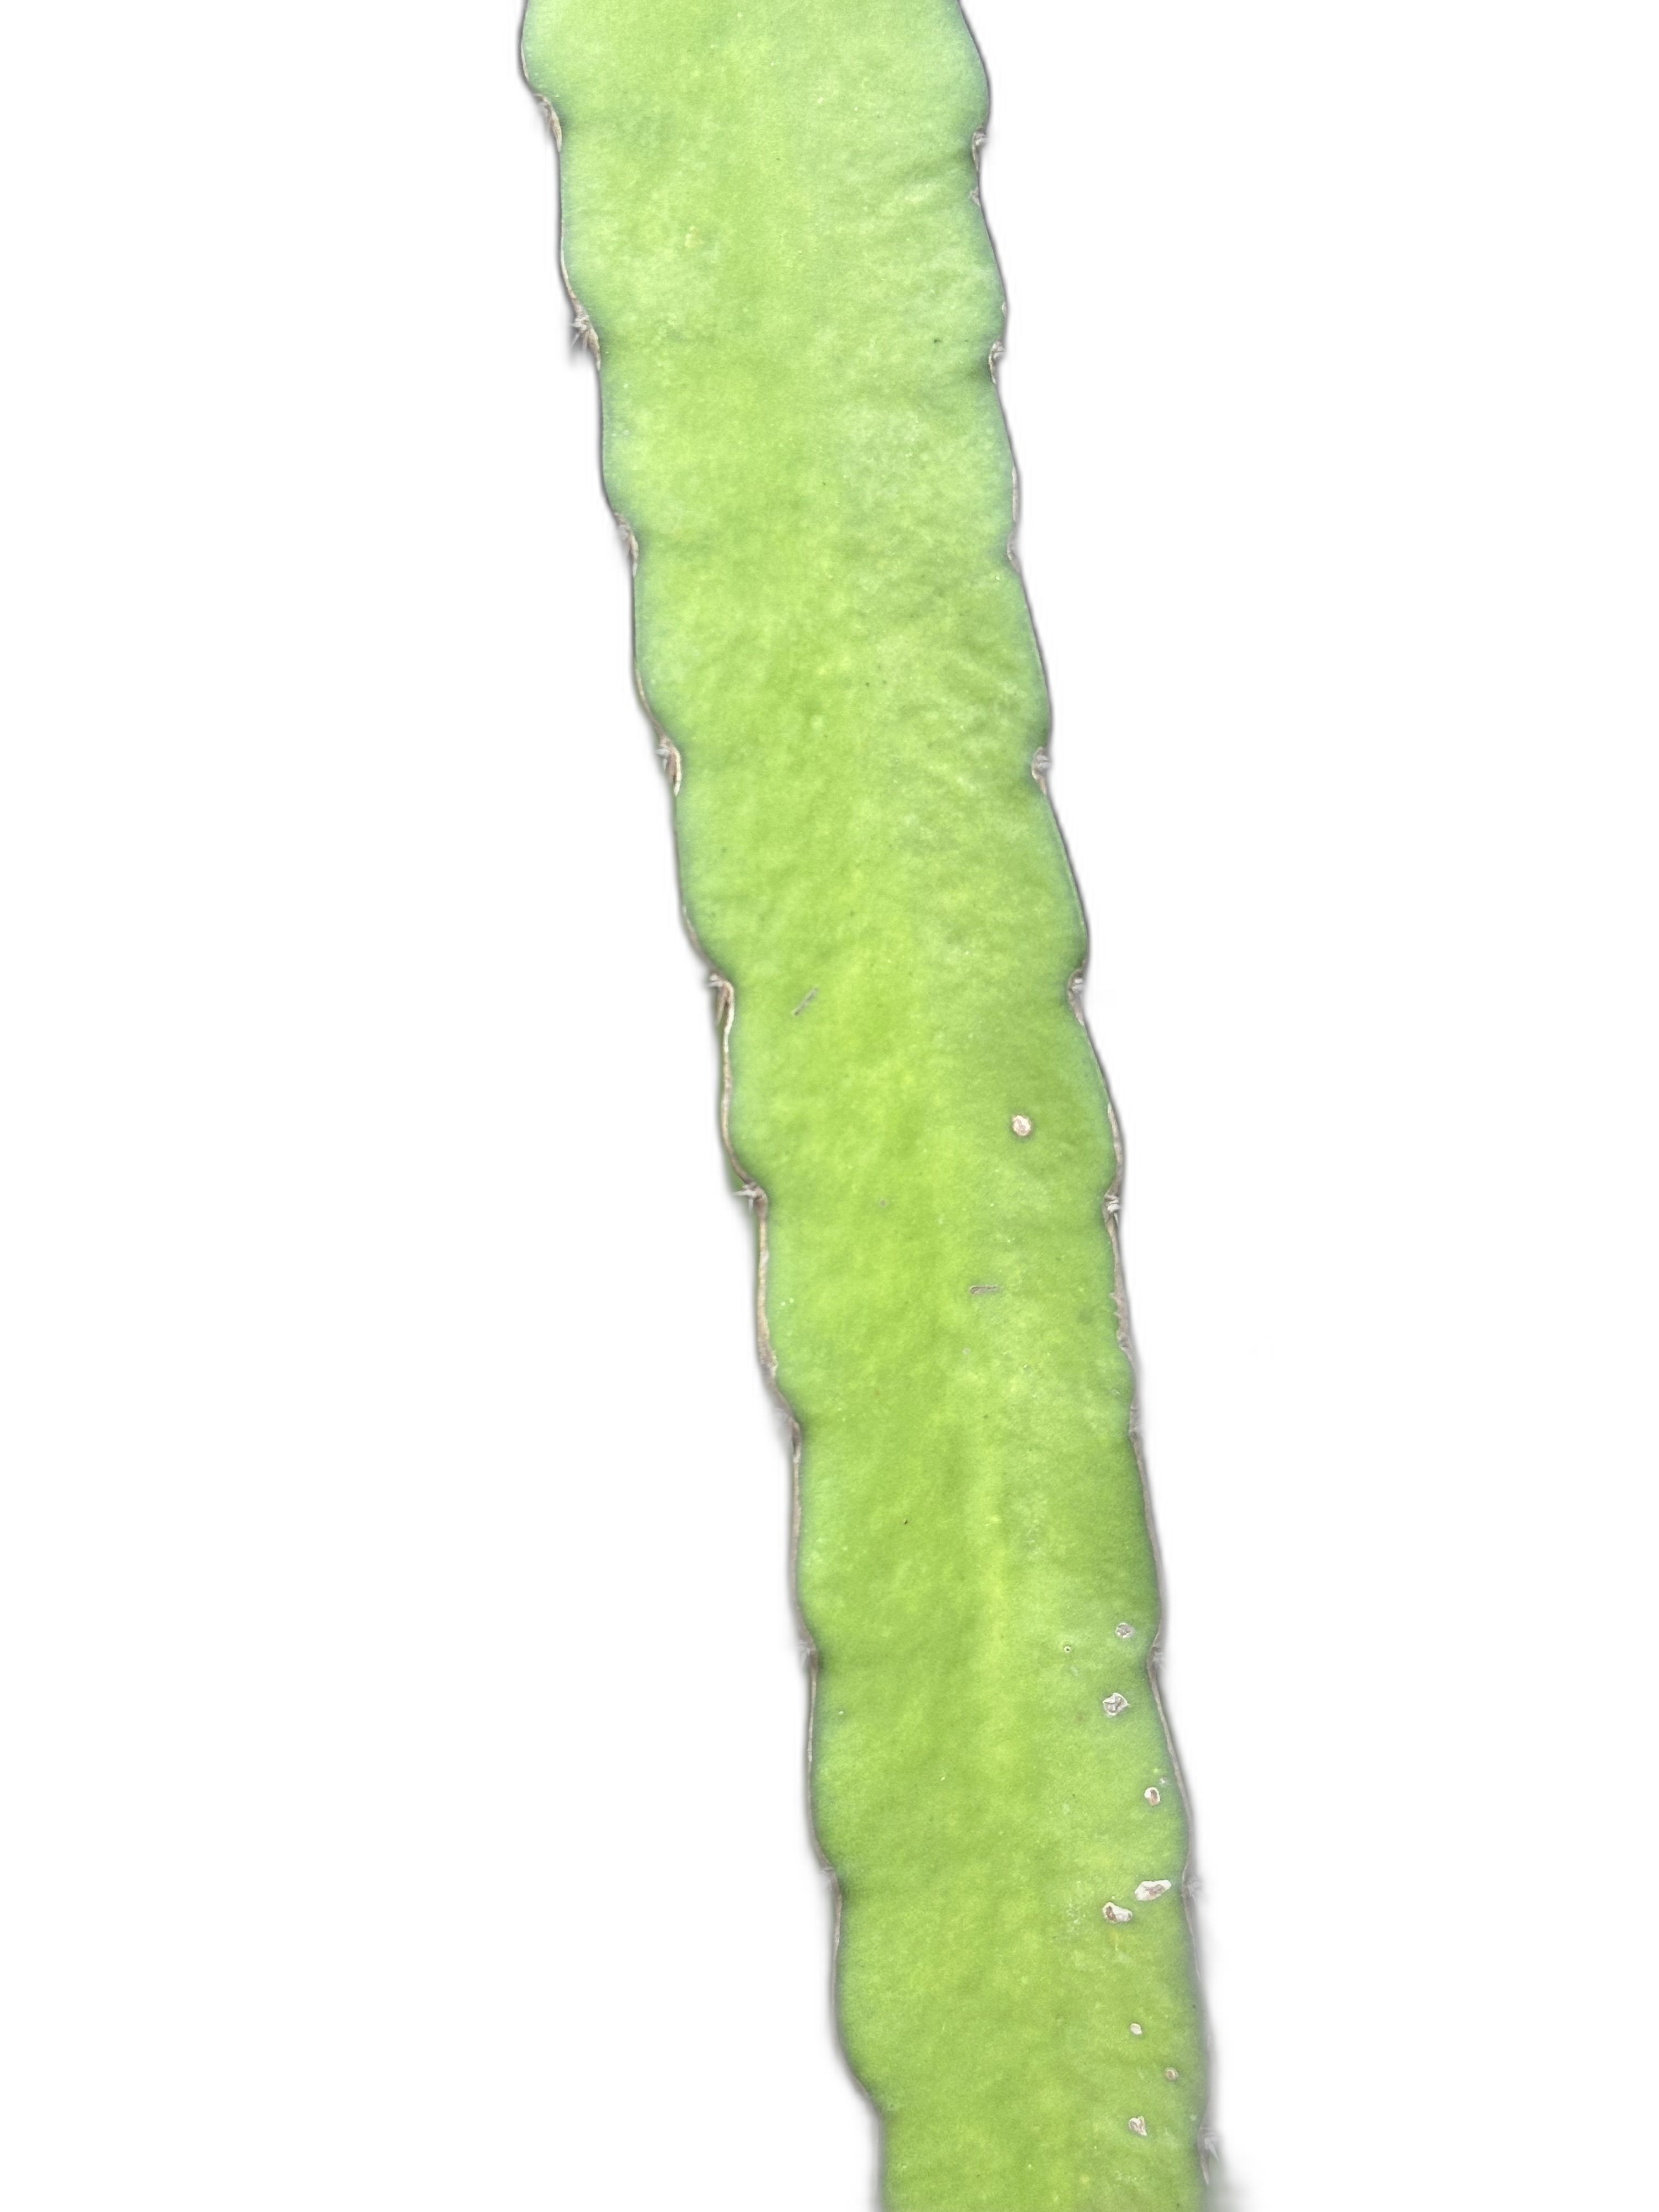
Label: Good leaf